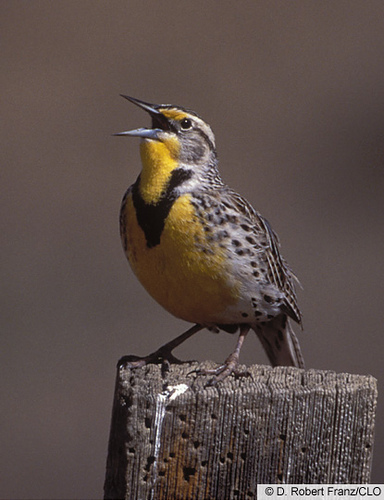
this little bird stands uniquely with a bright yellow chest and an enchanting gray body, with black speckles all around.
a small bird that is gray and black with a yellow/gold throat, then a black v shape on the breast and then yellow/gold again on the abdomen.
this bird is yellow, white, and black in color with a sharp black beak and light eye rings.
the bird has a large yellow breast and belly, and a v-shaped black line along its breast.
this is a bird with a yellow breast and throat and a black and white spotted back and head.
this bird contains a yellow throat, black stripe along its breast, yellow along its belly, and a speckled white and brown side, vent and retrices.
this particular bird has a belly that is yellow and black
this bird has a black throat, yellow belly and chest, and grey and black spotted flank.
this bird has a golden belly and throat with a chevron of black on the breast and mottled black and grey wings.
this bird has a yellow breast with a black malar stripe, along with brown and white wings, back and rectrices.
Species: Western Meadowlark